Los Taínos metro station

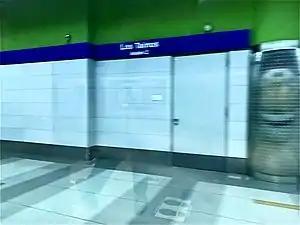

Los Taínos is a Santo Domingo Metro station on Line 1. It was open on 22 January 2009 as part of the inaugural section of Line 1 between Mamá Tingó and Centro de los Héroes. The station is between Máximo Gómez and Pedro Livio Cedeño.